Roman Catholic Diocese of Providence

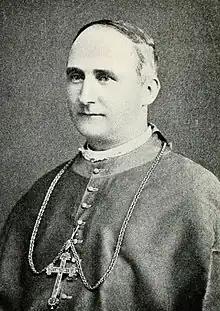
Bishop Harkins (1903)

The Diocese of Providence is a Latin Church diocese of the Catholic Church in Rhode Island in the United States. The diocese was erected by Blessed Pope Pius IX on February 17, 1872.